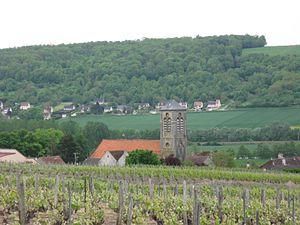
Vignobles et église St-Sébastien de Saulchery (Aisne , région Picardie)
Saulchery est une commune française située dans le département de l'Aisne, en région Hauts-de-France.